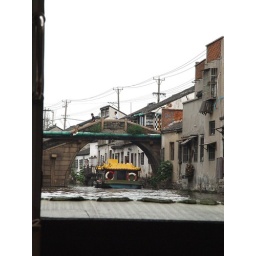
Suzhou, boat under the bridge 09/06/05